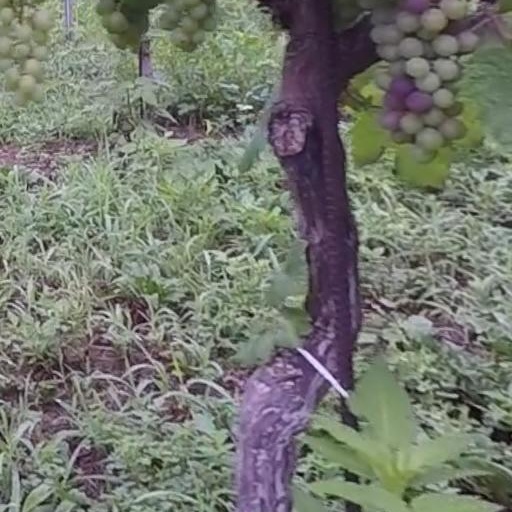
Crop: grape